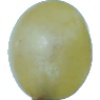
Label: Grape White 1